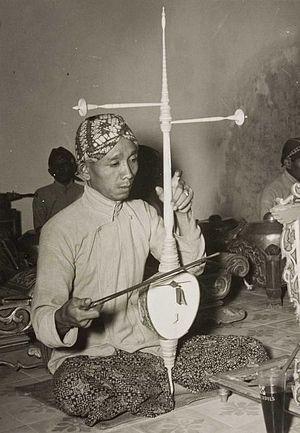
Le terme rabâb ou rubāb, roubab, robâb, rebâb, rbab, rubob et rawap désigne deux grandes familles d'instruments à cordes originaires de Perse et dont la table d'harmonie est une peau. Le terme est attesté dès le Xᵉ siècle chez le musicologue Farabi.